Holodance

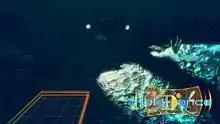
Official Holodance V0.8 screenshot of the last water level (Level 07 in story mode).

Upon release Holodance received a very positive reception, with an 85% positive rating on steam and multiple critic reviews praising the game: